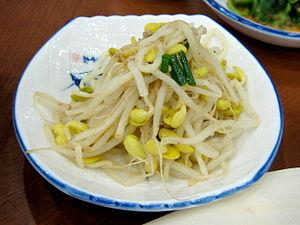
La graine de soja est une graine oléoprotéagineuse, comestible, produite par le soja, une plante annuelle originaire d’Asie orientale, nommée Glycine max Merr., de la famille des Fabaceae.